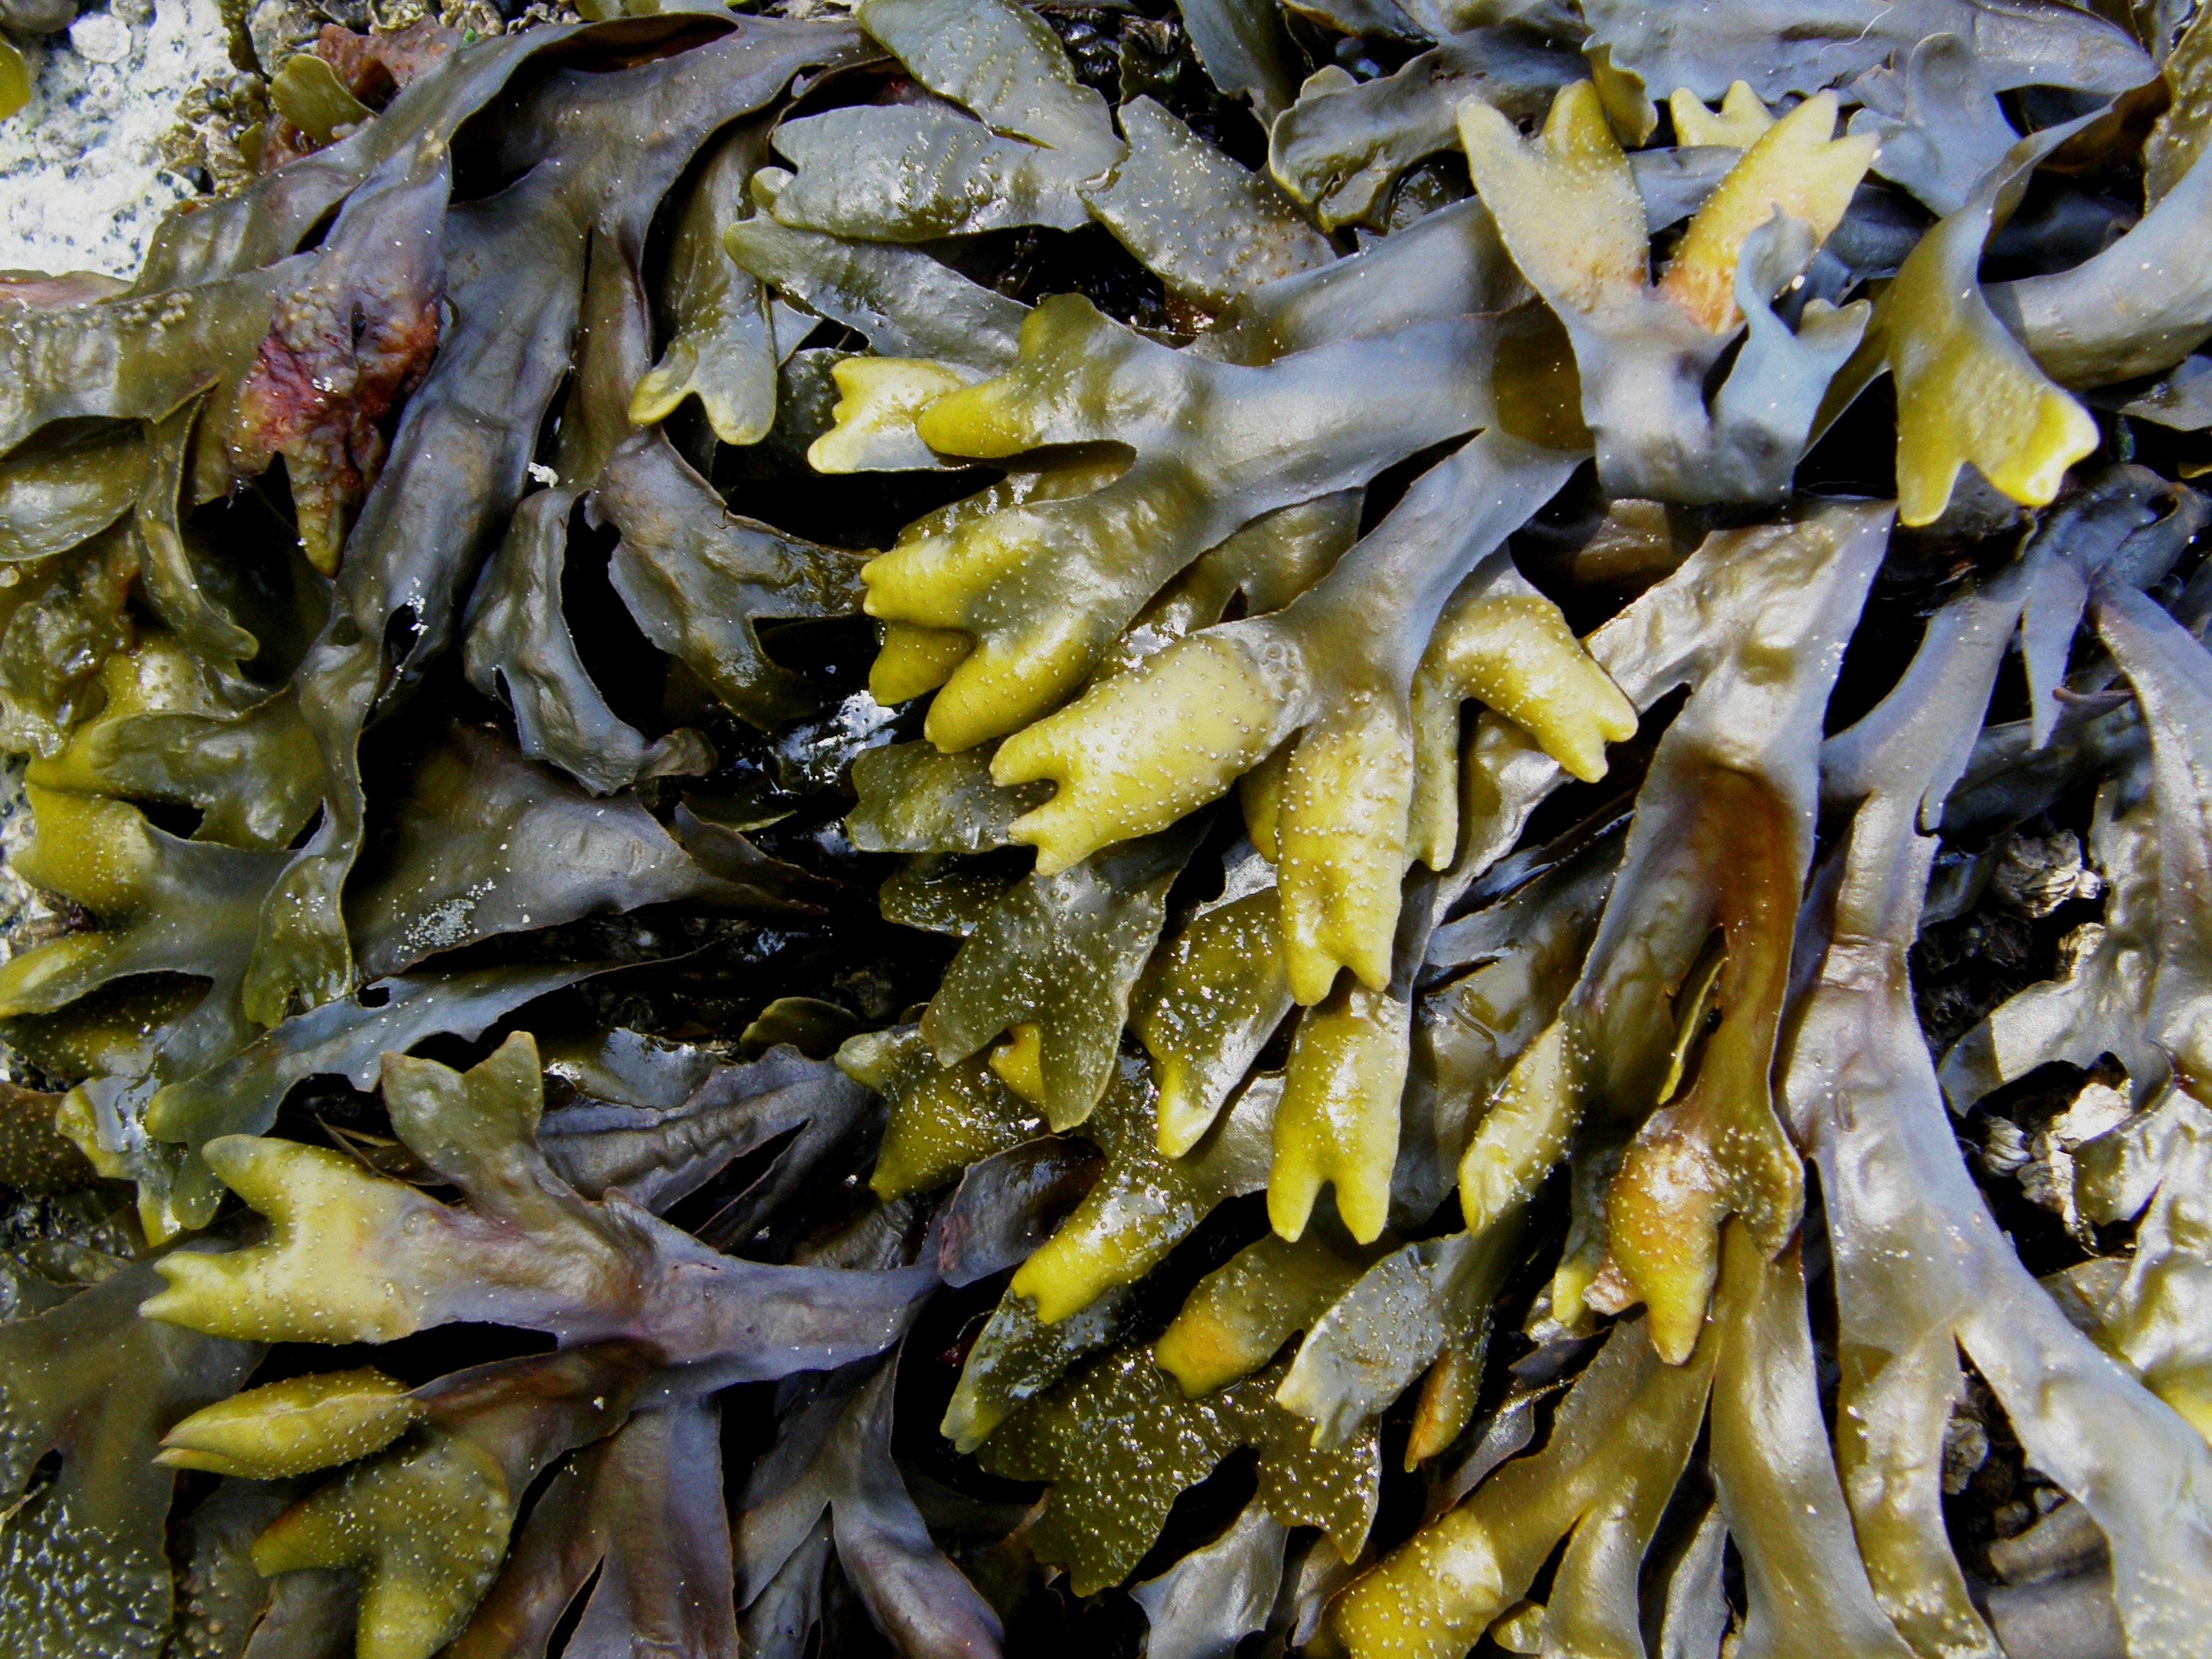
sea, nature, plant, texture, flower, pattern, food, produce, seaweed, fish, sardine, algae, kelp, marine biology